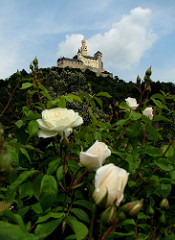
Flower: rose